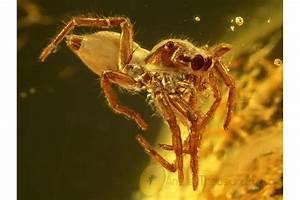
spider